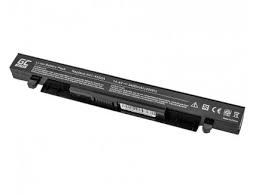
Waste category: battery